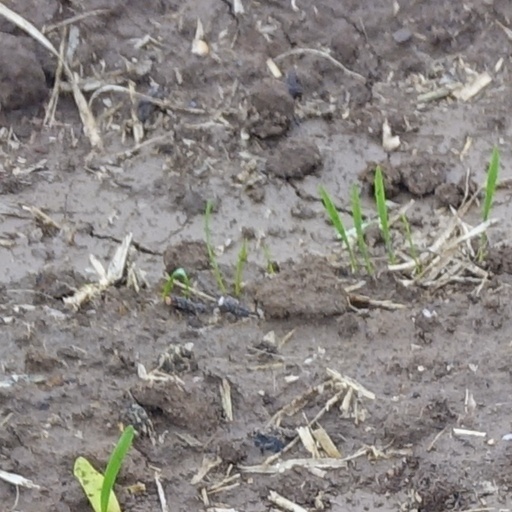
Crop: wheat